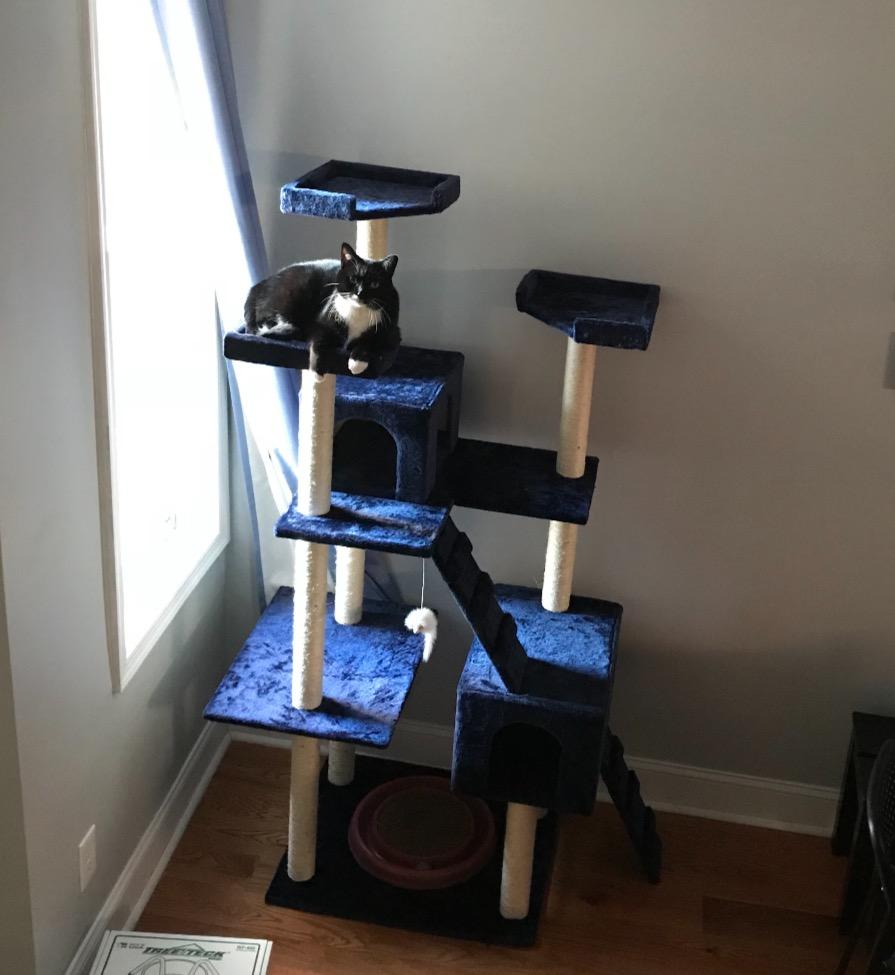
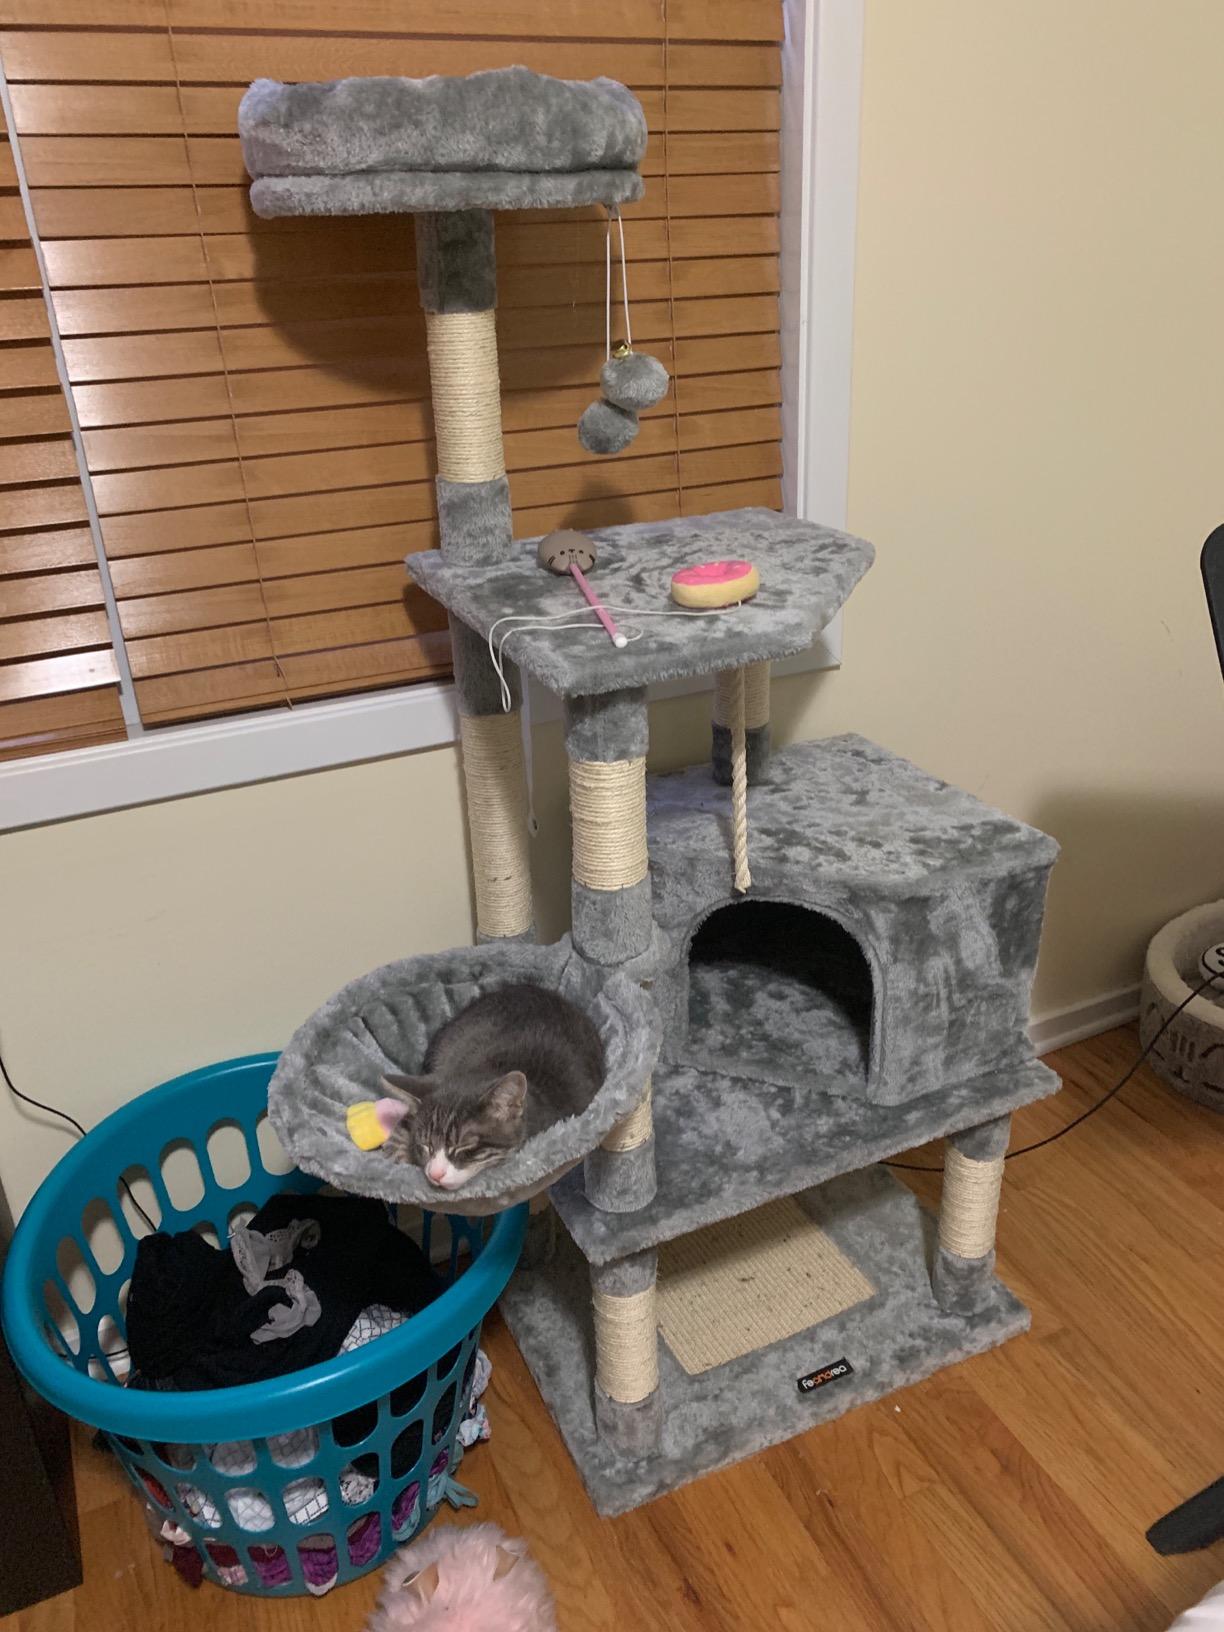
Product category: items_cat tree
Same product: no